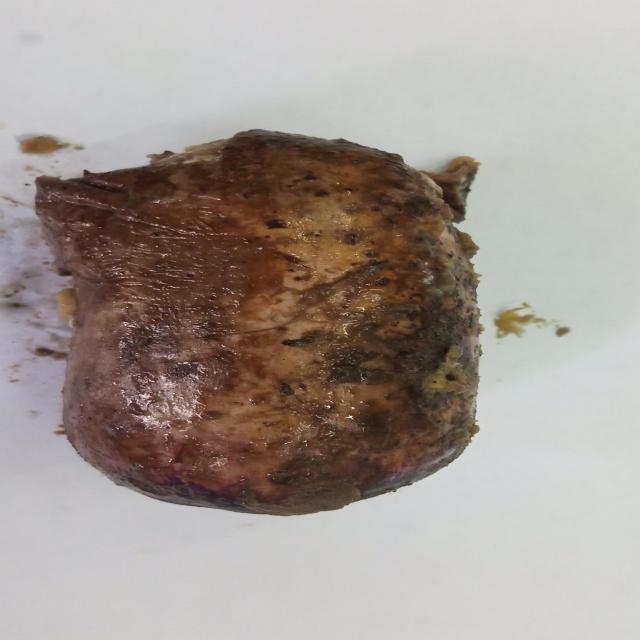
Plum grade: rotten